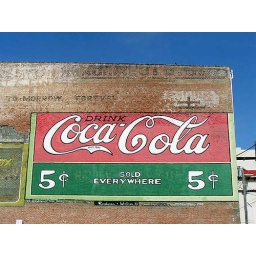
Old sign on the side of a building in Galveston.